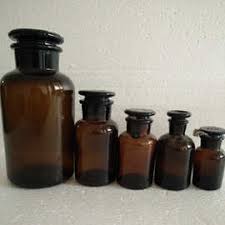
Waste category: glass